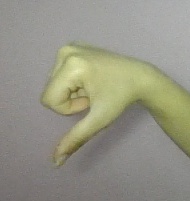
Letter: waw